Edyta Śliwińska

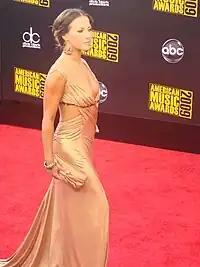
Śliwińska at 2009 American Music Awards.

In Season 5, Śliwińska was partnered with soap opera actor Cameron Mathison. They became the eighth couple eliminated before the Semi-Finals, with a finish of 5th place for the third time.